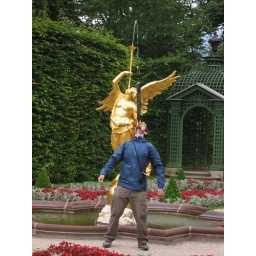
Blake mirrors the blue statue in the gardens of Linderhof castle. Yes, Blake is made of pure gold.